HP EliteBook

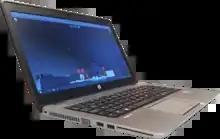
EliteBook 840 G4

This generation of EliteBook notebooks feature Intel Kaby Lake processors or AMD Excavator Bristol Ridge processors. EliteBook 725 G4, 745 G4 and 755 G4 with AMD processors were announced in November 2016. EliteBook 820 G4, 840 G4 and 850 G4 with Intel processors were announced in December 2016. EliteBook x360 1030 G2 was announced at CES 2017 in January 2017. EliteBook x360 1020 G2 and 1040 G4 were announced in September 2017. A refresh model, EliteBook 840r G4, was released in April 2018 with Intel Kaby Lake R processors as options.